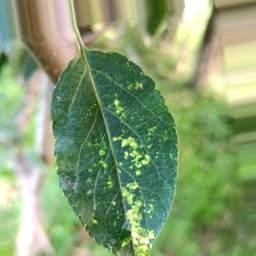
Label: Apple_Mosaic